Republican repression in Madrid (1936–1939)

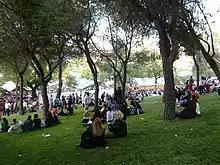
today

Many nationally known personalities fell victim to the Madrid repression. Perhaps the one who enjoyed some sort of celebrity status was the writer Ramiro Maeztu Whitney; other writers and artists executed were Pedro Muñoz Seca, , and . However, the death toll was particularly heavy among politicians, including Melquíades Álvarez Gónzalez-Posada, José María Albiñana Sanz, , , , , , , Ramiro Ledesma Ramos, , and Andrés Nin Pérez . Of the military executed the highest ranked or otherwise known were Pío López Pozas, José Rodríguez Casademunt, , , , Eduardo López Ochoa, , Julio Ruiz de Alda and Luis Barceló Jover. High officials who lost their lives were and , the list of scholars includes and . The outstanding religious killed were , Emilio Ruiz Muñoz, and . Also sport personalities might have been subject to repression, as demonstrated by cases of Ricardo Zamora Martínez (who escaped death), and .